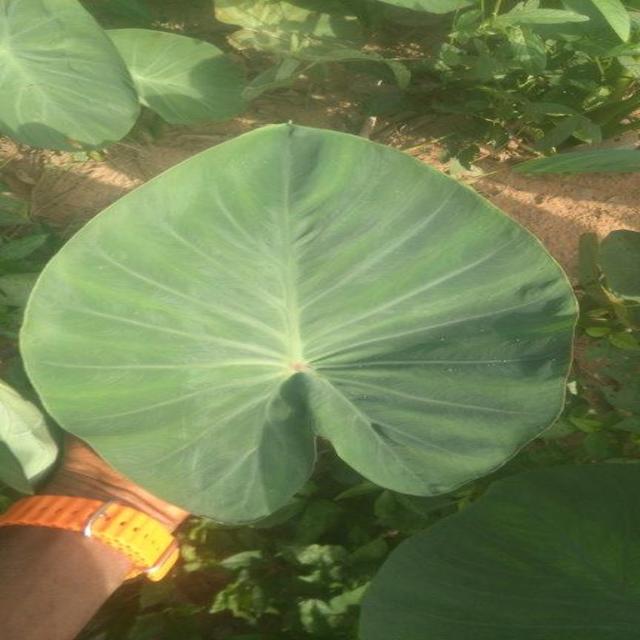
Label: Healthy